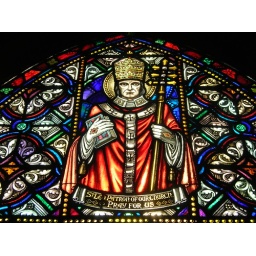
Stained glass window in St. Leo's Catholic Church in Winston-Salem, North Carolina